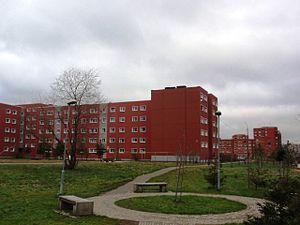
Kurepõllu est un quartier du district de Lasnamäe à Tallinn en Estonie.